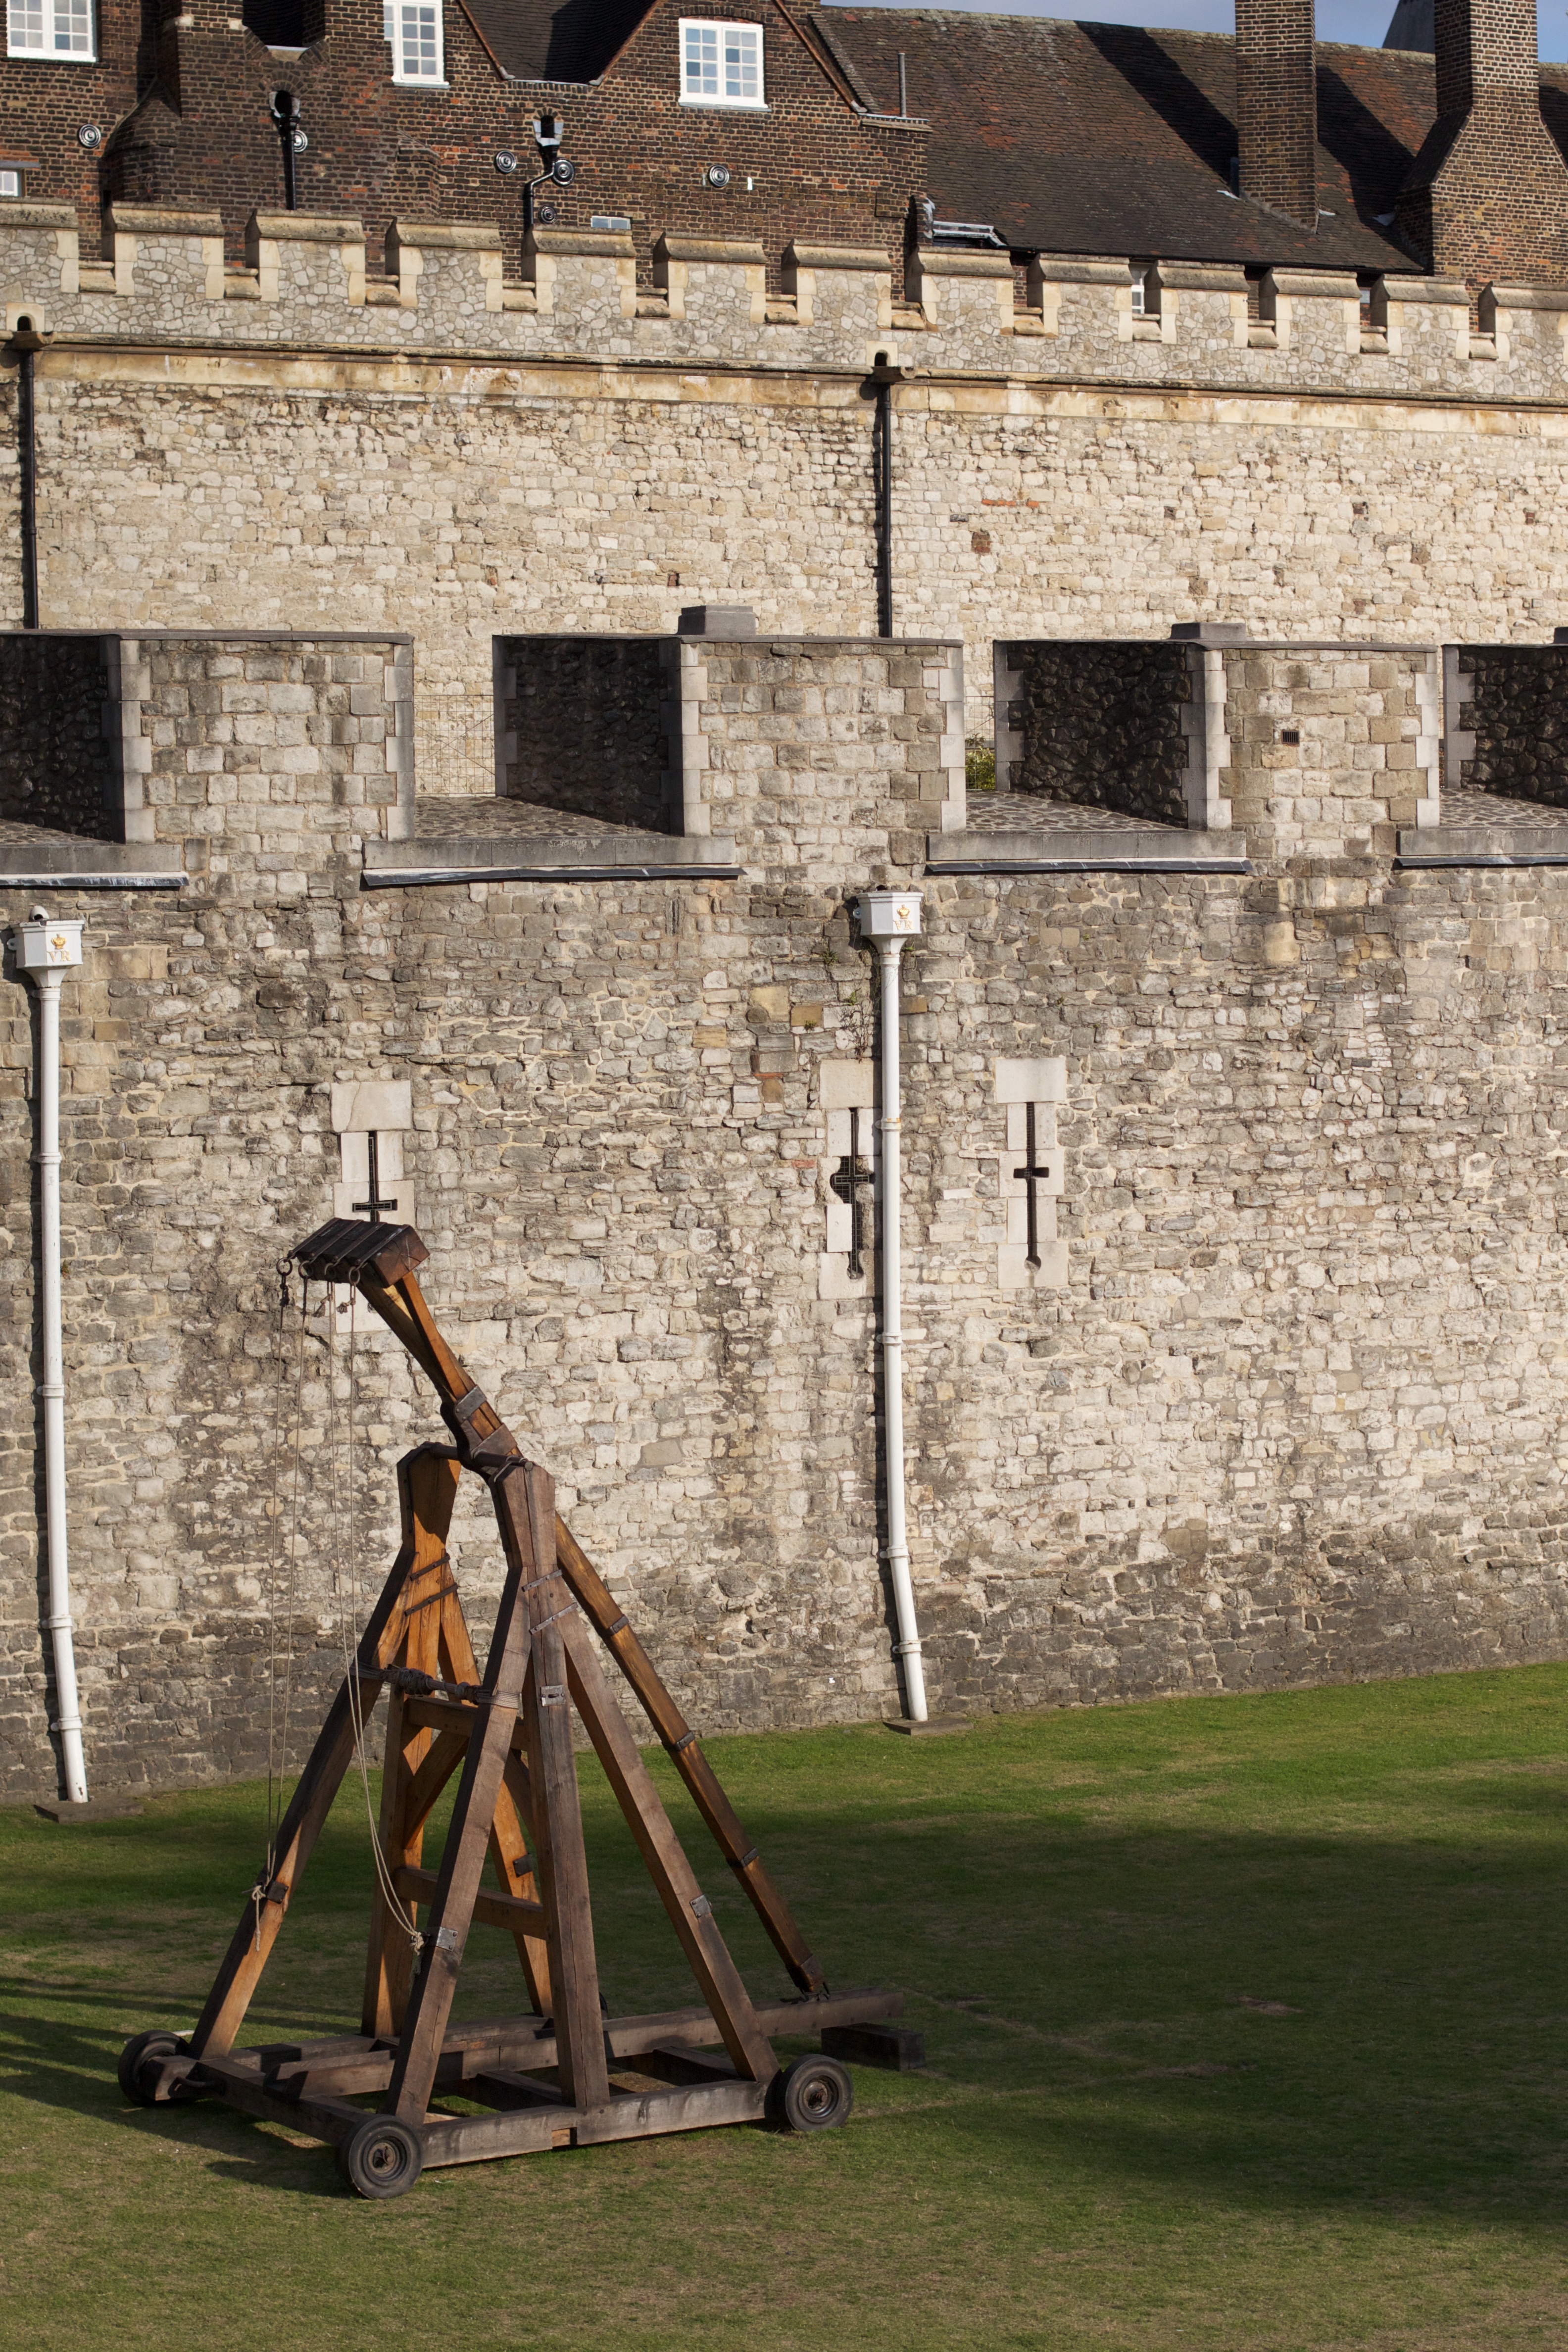
wall, sculpture, photograph, history, middle ages, ancient history